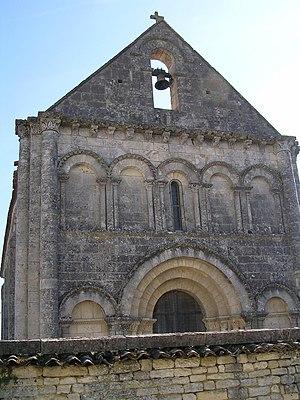
église du Seure
Le Seure est une commune du Sud-Ouest de la France située dans le département de la Charente-Maritime.
Cet article recense les monuments historiques français classés en 1910.
L'église Notre-Dame-de-l'Assomption est une église de style roman saintongeais située sur le territoire de la commune du Seure en Saintonge, dans le département français de la Charente-Maritime en région Nouvelle-Aquitaine.